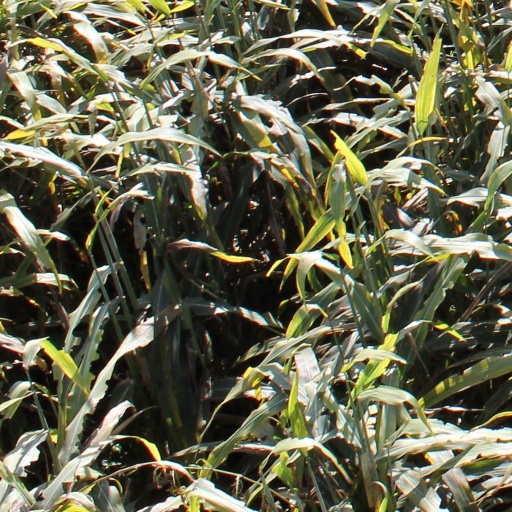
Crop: sorghum